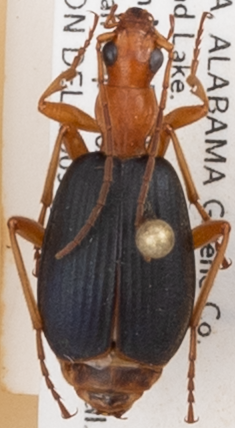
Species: Brachinus alternans
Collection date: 2017-08-08
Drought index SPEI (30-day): -0.39
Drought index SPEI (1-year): -0.17
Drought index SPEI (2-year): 0.03